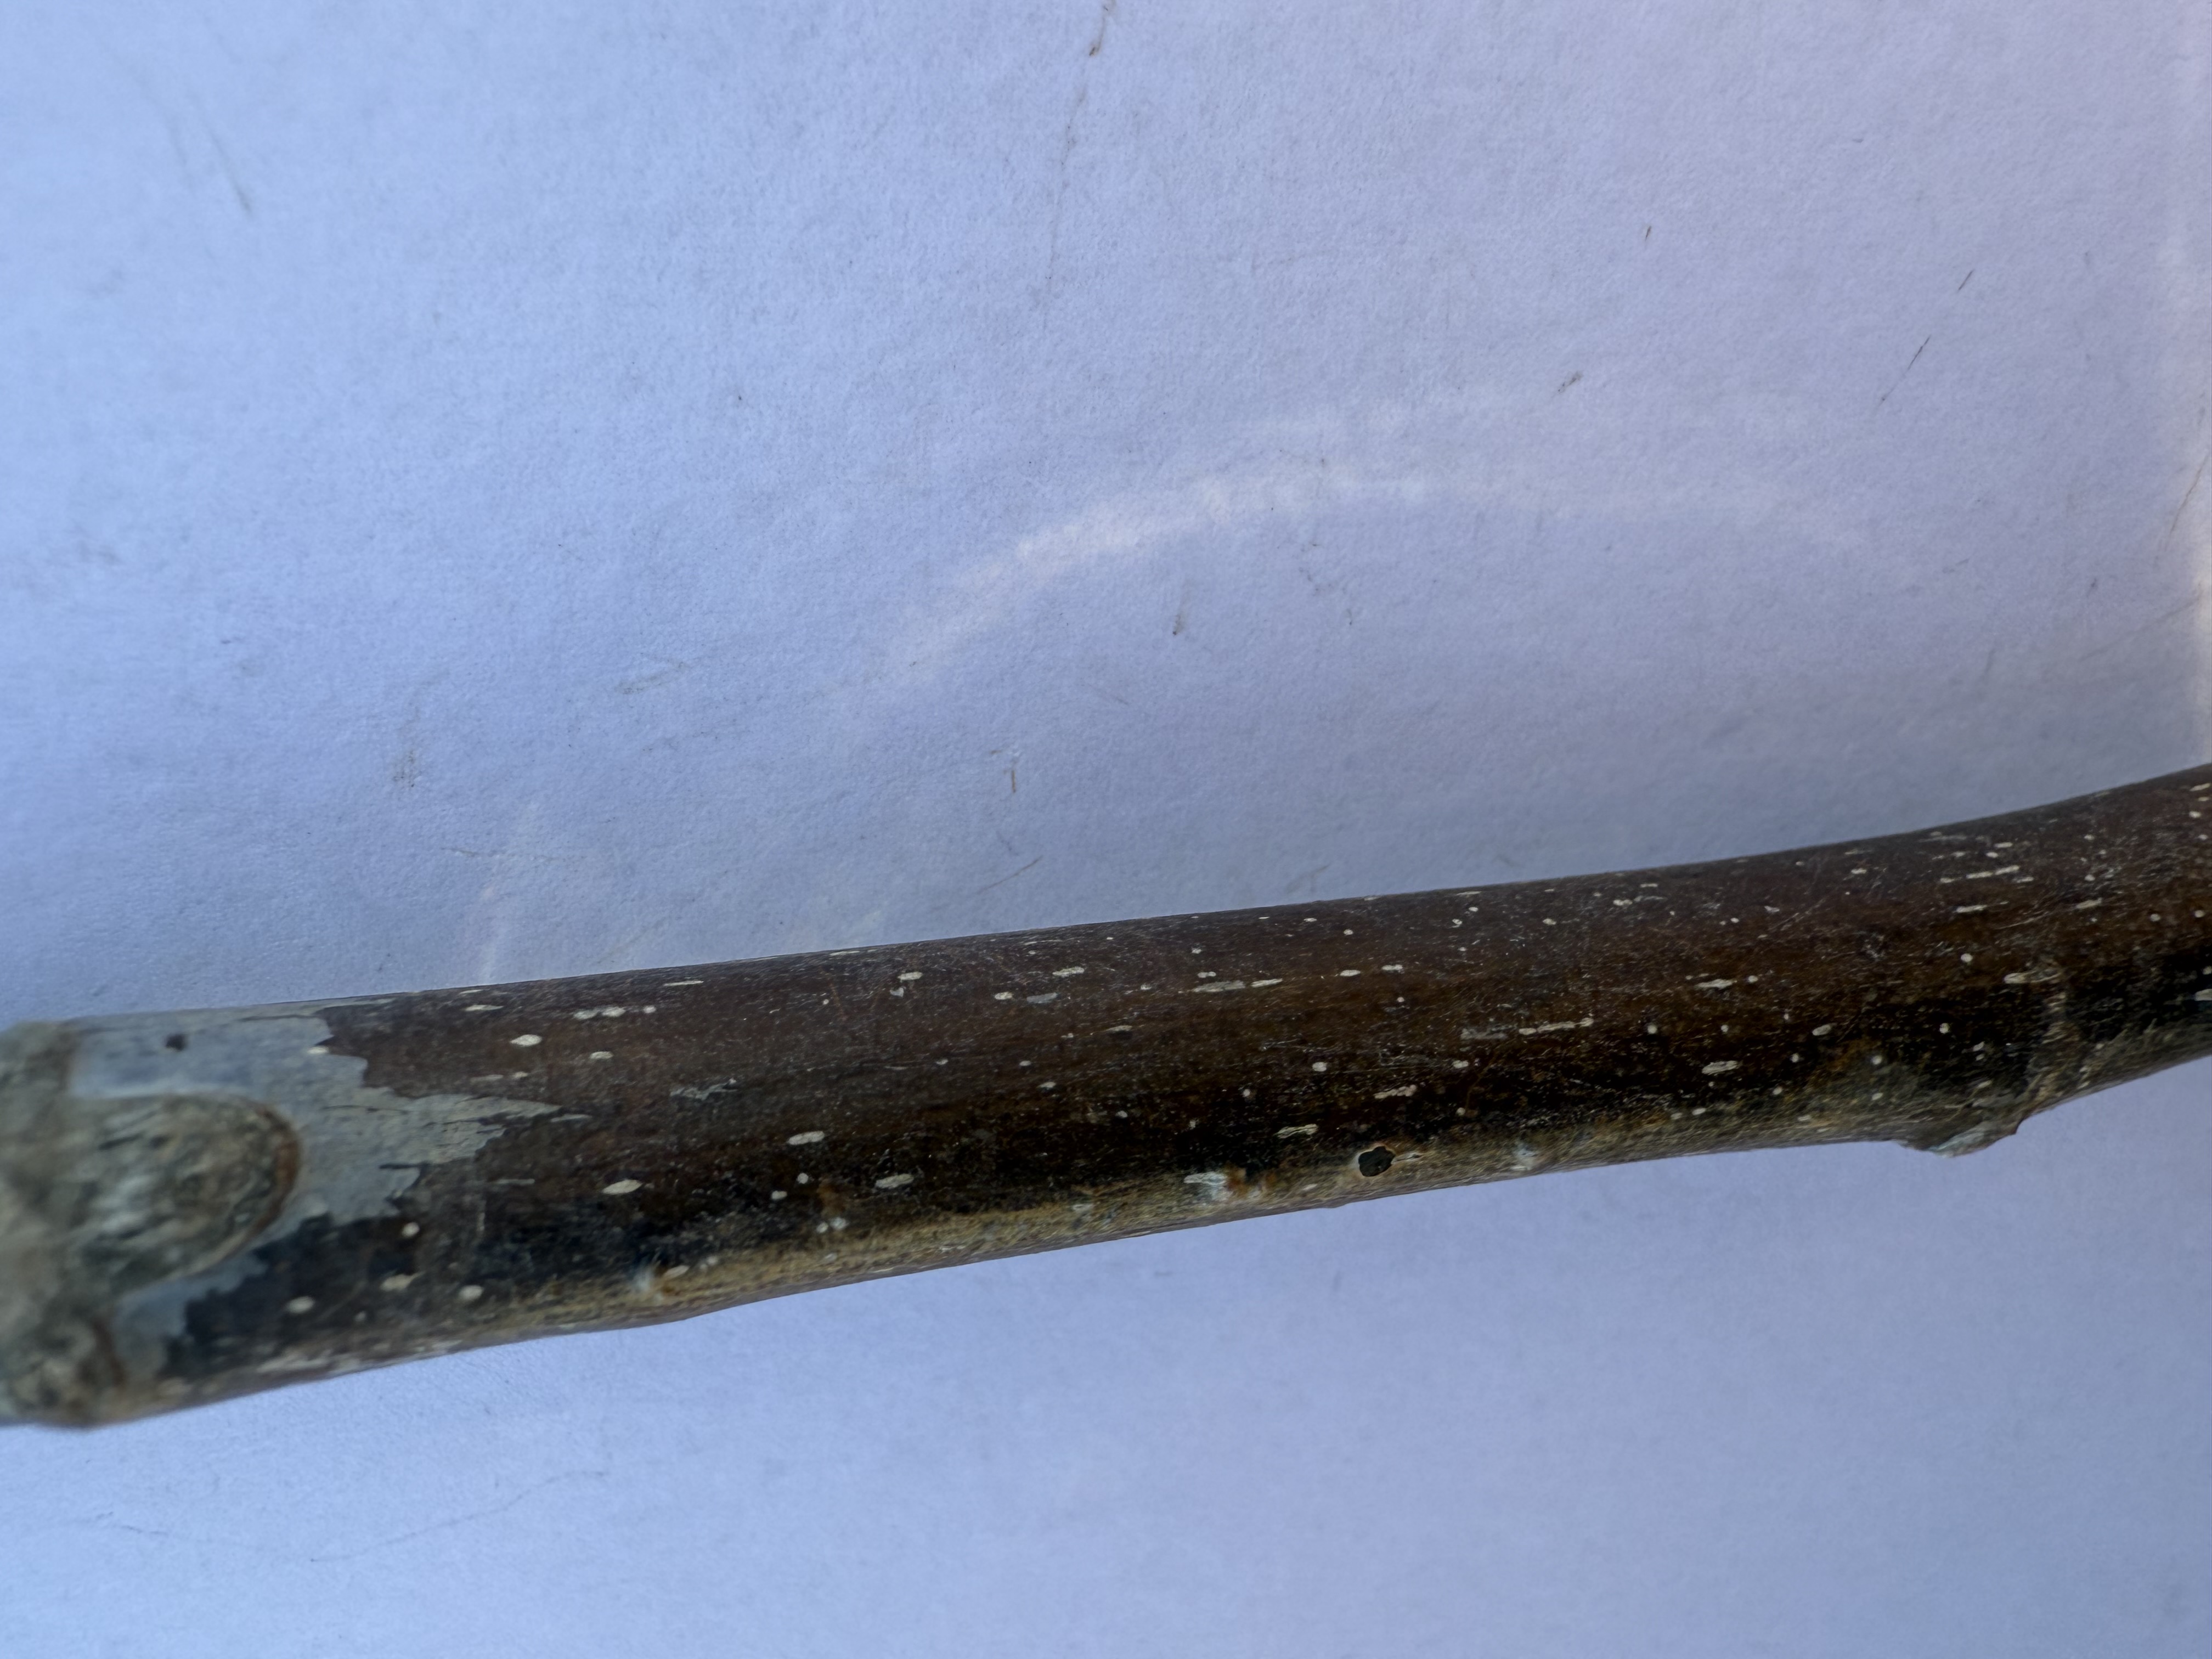
Variety: Bilecik Walnut